Toyosi Olusanya

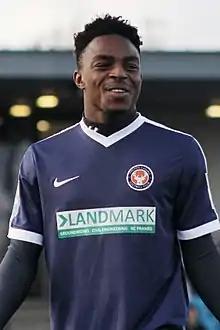
Olusanya playing for Walton Casuals in December 2017

Olutoyosi Tajudeen Oludamilola Olusanya (born 14 October 1997), known as Toyosi Olusanya, is an English footballer who plays as a forward for Major League Soccer club Houston Dynamo.